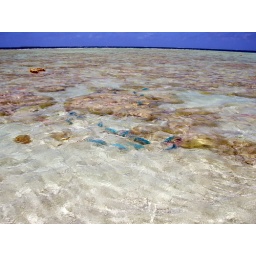
Bright blue parrot fish swim in the shallow water on the off-shore reef of Anchorage Island in Suvarov